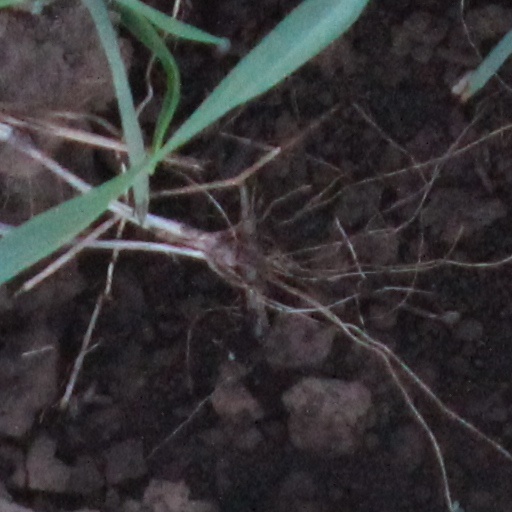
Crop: wheat